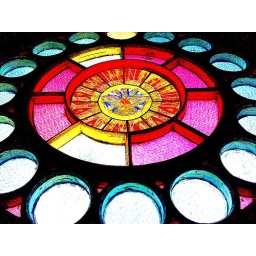
a stained glass window from a church in the south of Trinidad